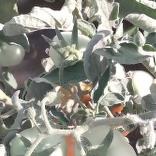
Crop: Tomato
Condition: virosis-d